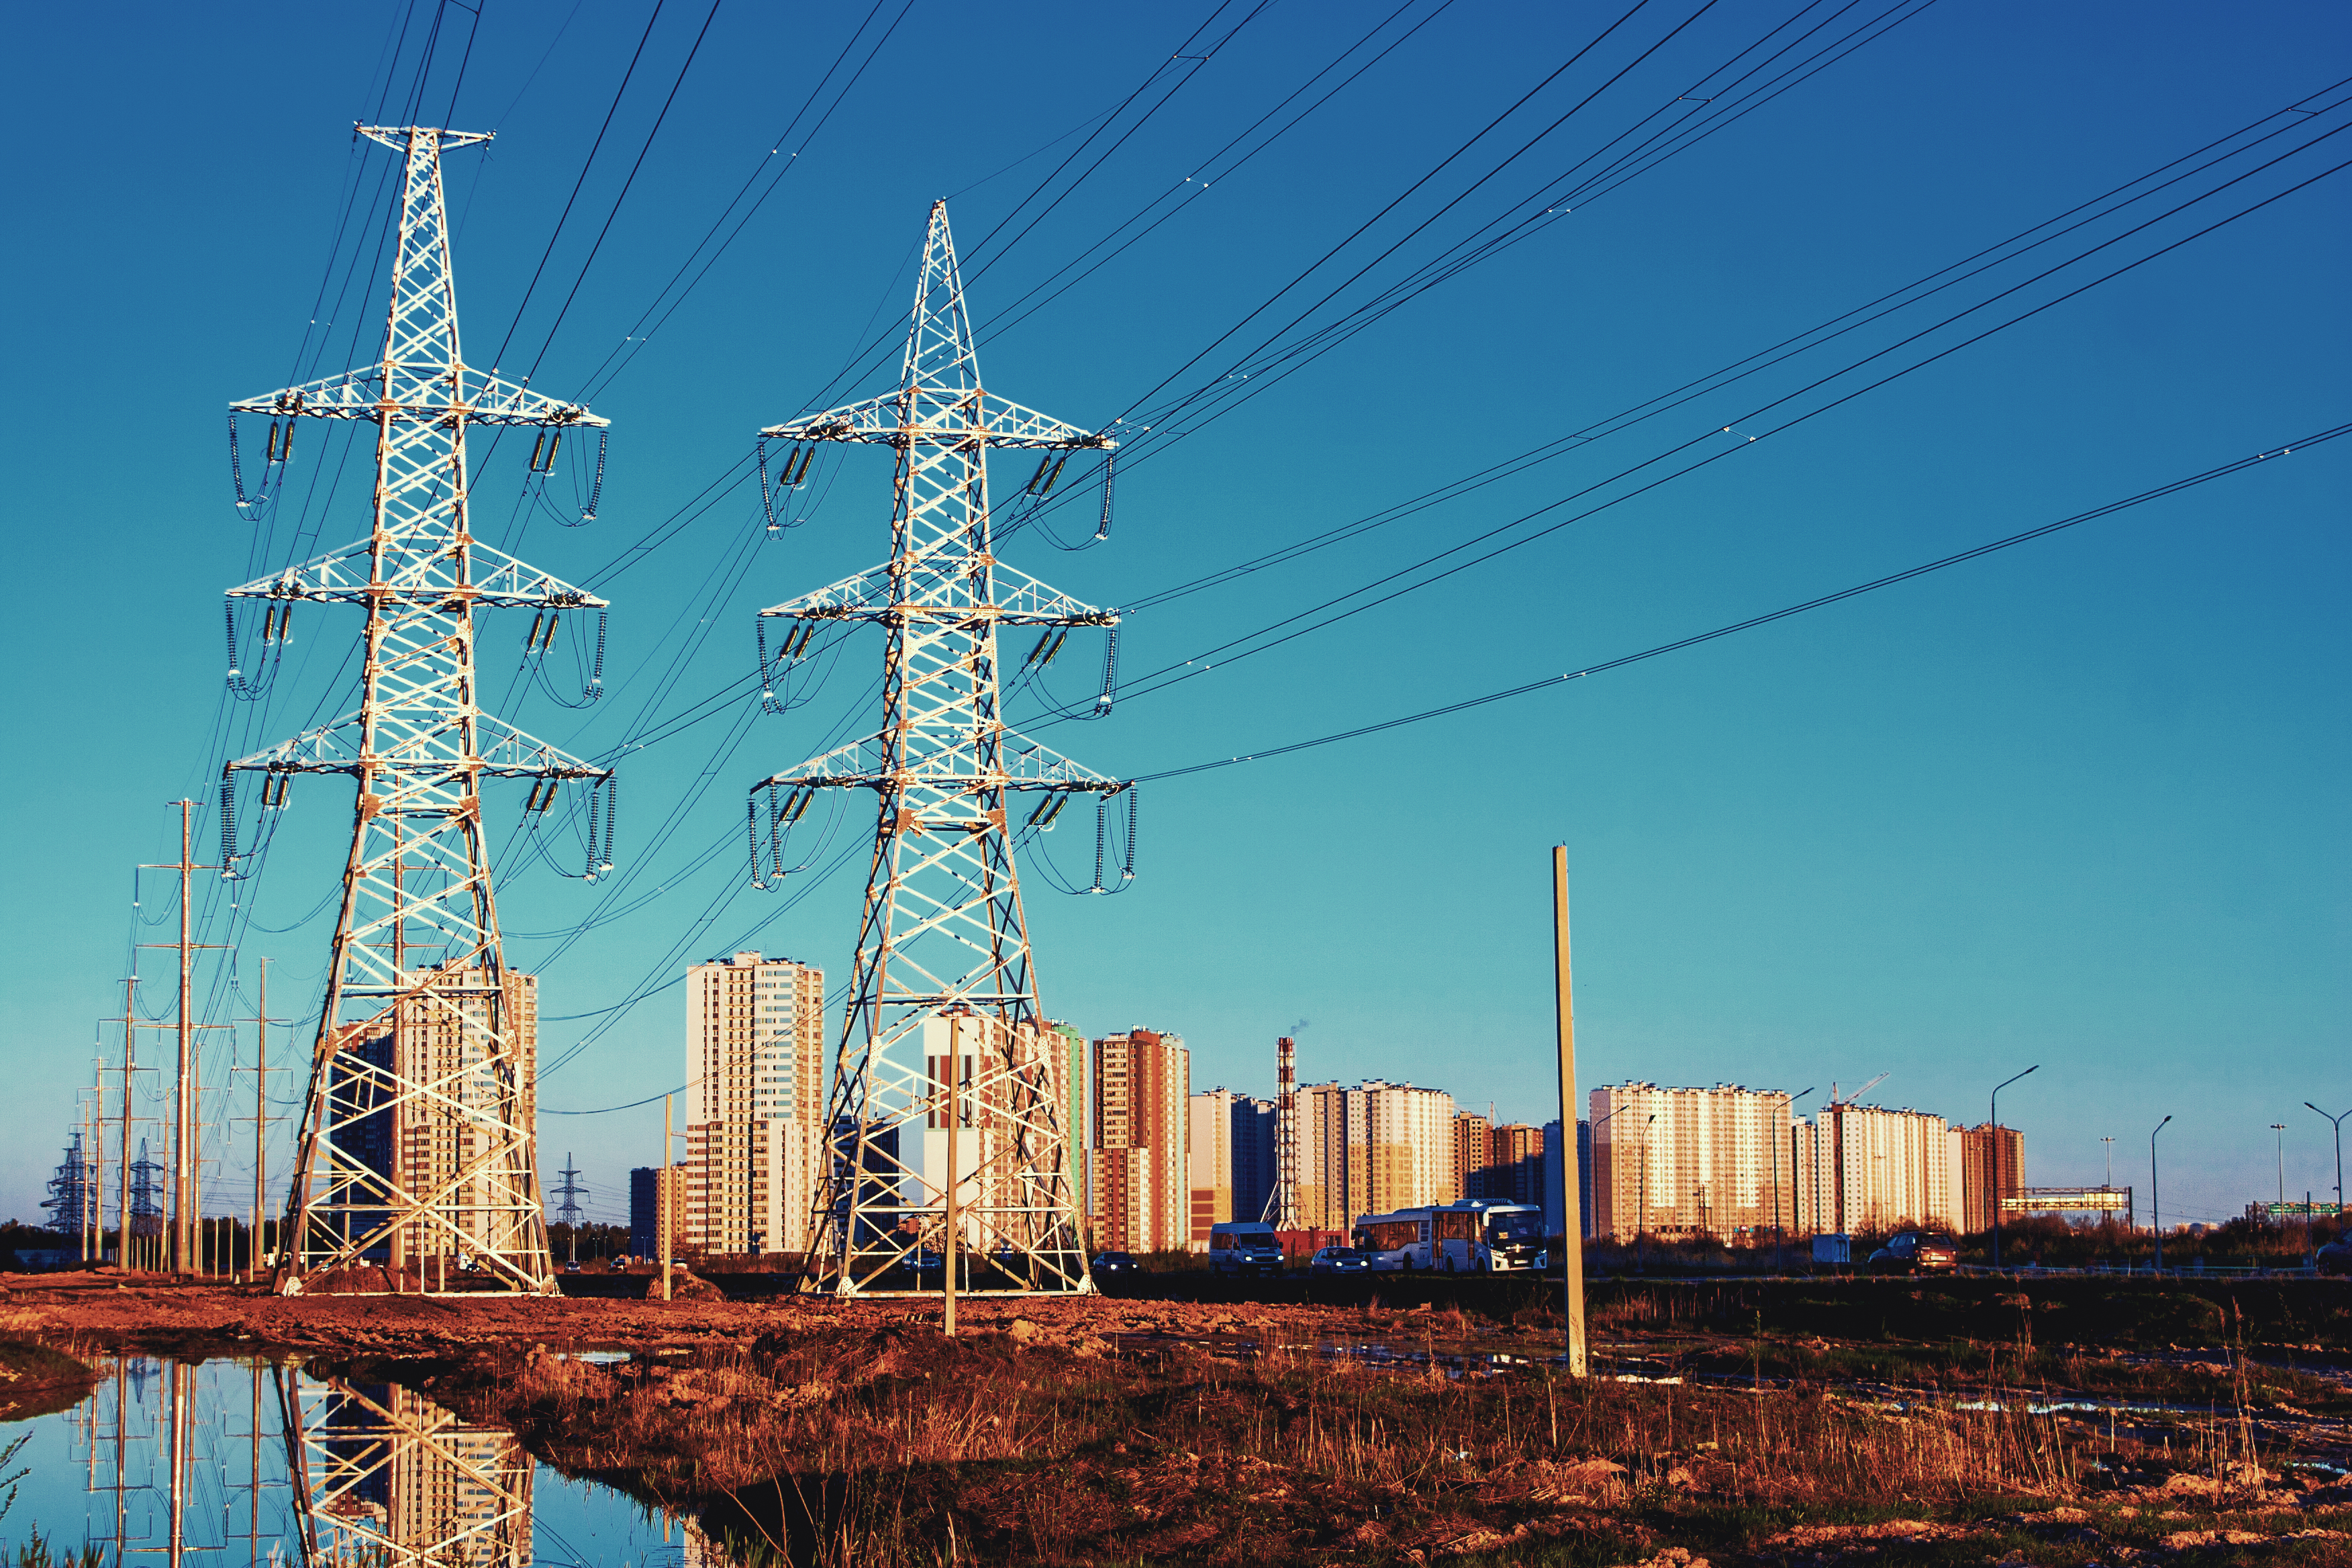
images, sky, tower, overhead power line, electricity, transmission tower, water, line, city, electrical supply, outdoor structure, urban area, building, public utility, engineering, wire, industry, horizon, metal, urban design, transmitter station, landscape, electrical network, cable, transport, suburb, steel, rolling, electrical wiring, soil